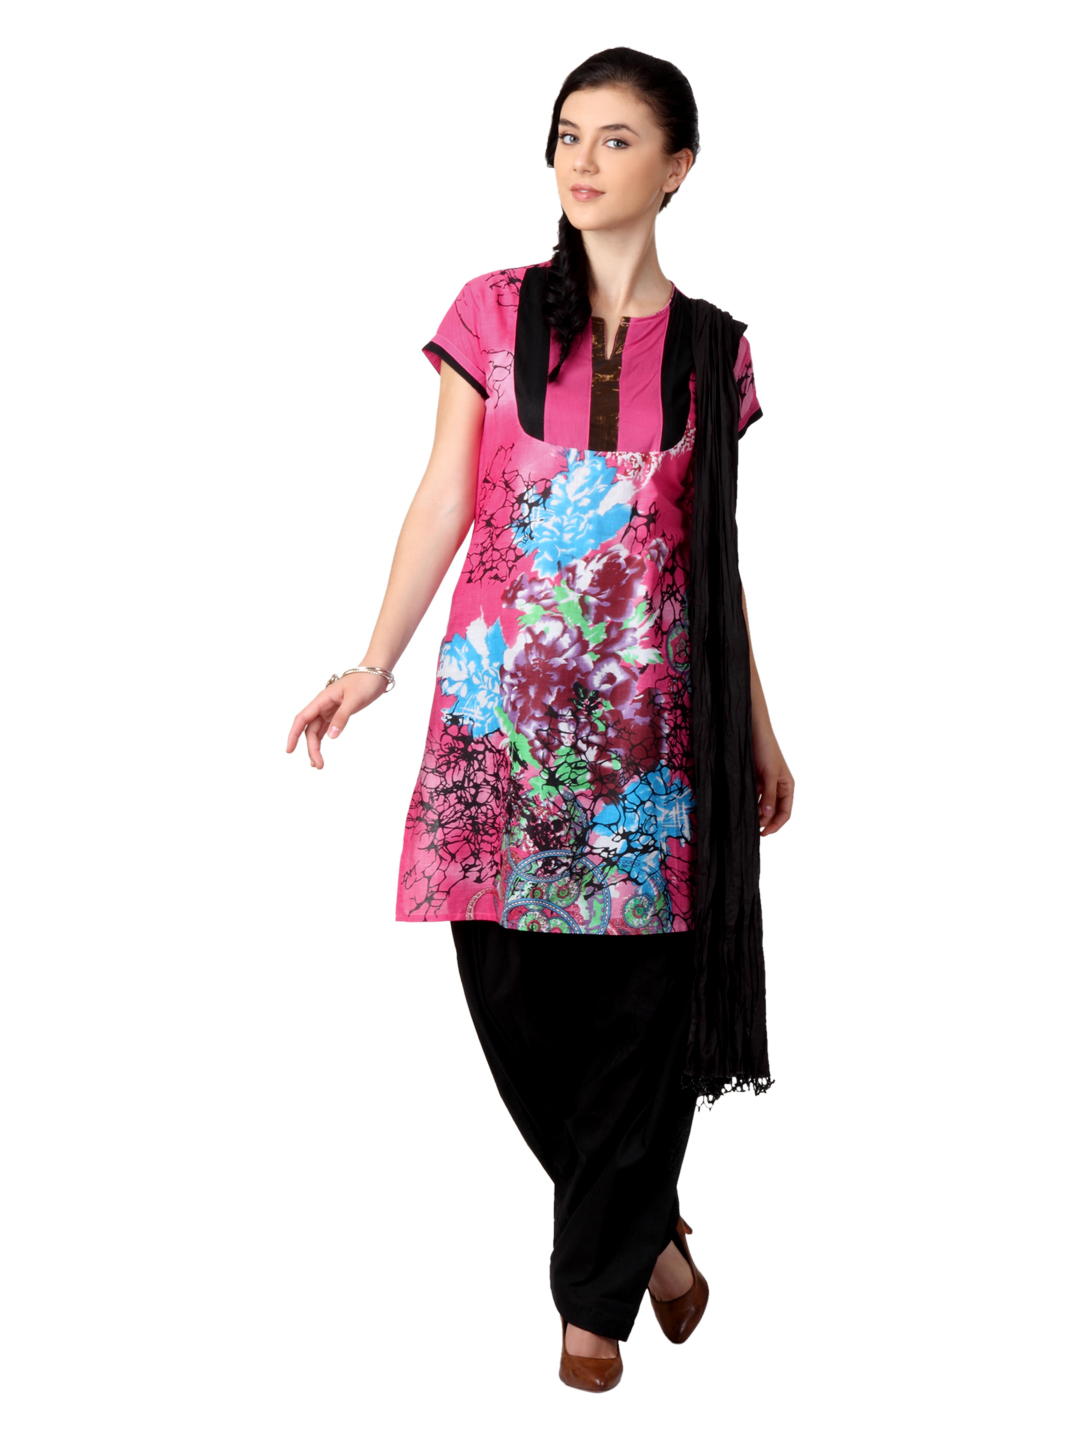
Shree Women Pink & Black Printed Salwar Suit with Dupatta
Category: Apparel / Apparel Set / Kurta Sets
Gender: Women
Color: Pink
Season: Fall 2012
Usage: Ethnic